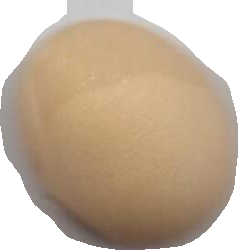
Variety: Anjasmoro